Jean Jamin

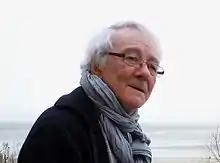
Jamin in 2013

Jean Jamin (26 April 1945 – 21 January 2022) was a French ethnologist and anthropologist. Director of studies at the School for Advanced Studies in the Social Sciences, he taught ethnology there from 1993 to 2016. He directed the journal "L'Homme" from 1996 to 2015 and co-founded the journal "Gradhiva" in 1986 alongside Michel Leiris. In the mid-1990s, he became a specialist in the study of the relationship between anthropology and literature, as well as between opera, jazz, popular music, and folk music.